Station for Two

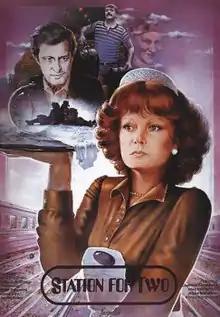
1983 English film poster by Aleksandr Makhov

Station for Two is a 1983 Soviet romantic comedy directed by Eldar Ryazanov. The film became the Soviet box office leader of 1983 with a total of 35.8 million ticket sales. It was entered into the 1983 Cannes Film Festival.